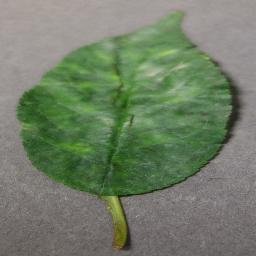
Label: Cherry___Powdery_mildew